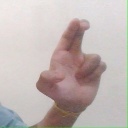
अक्षर: आ